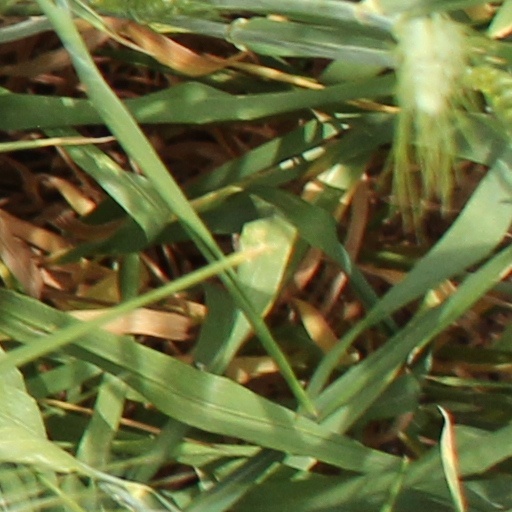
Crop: wheat